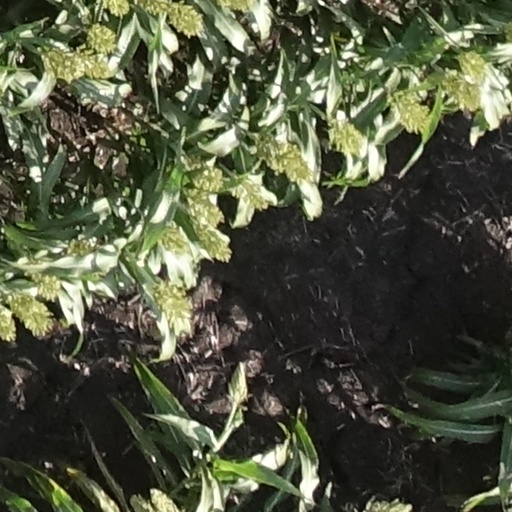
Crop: sorghum